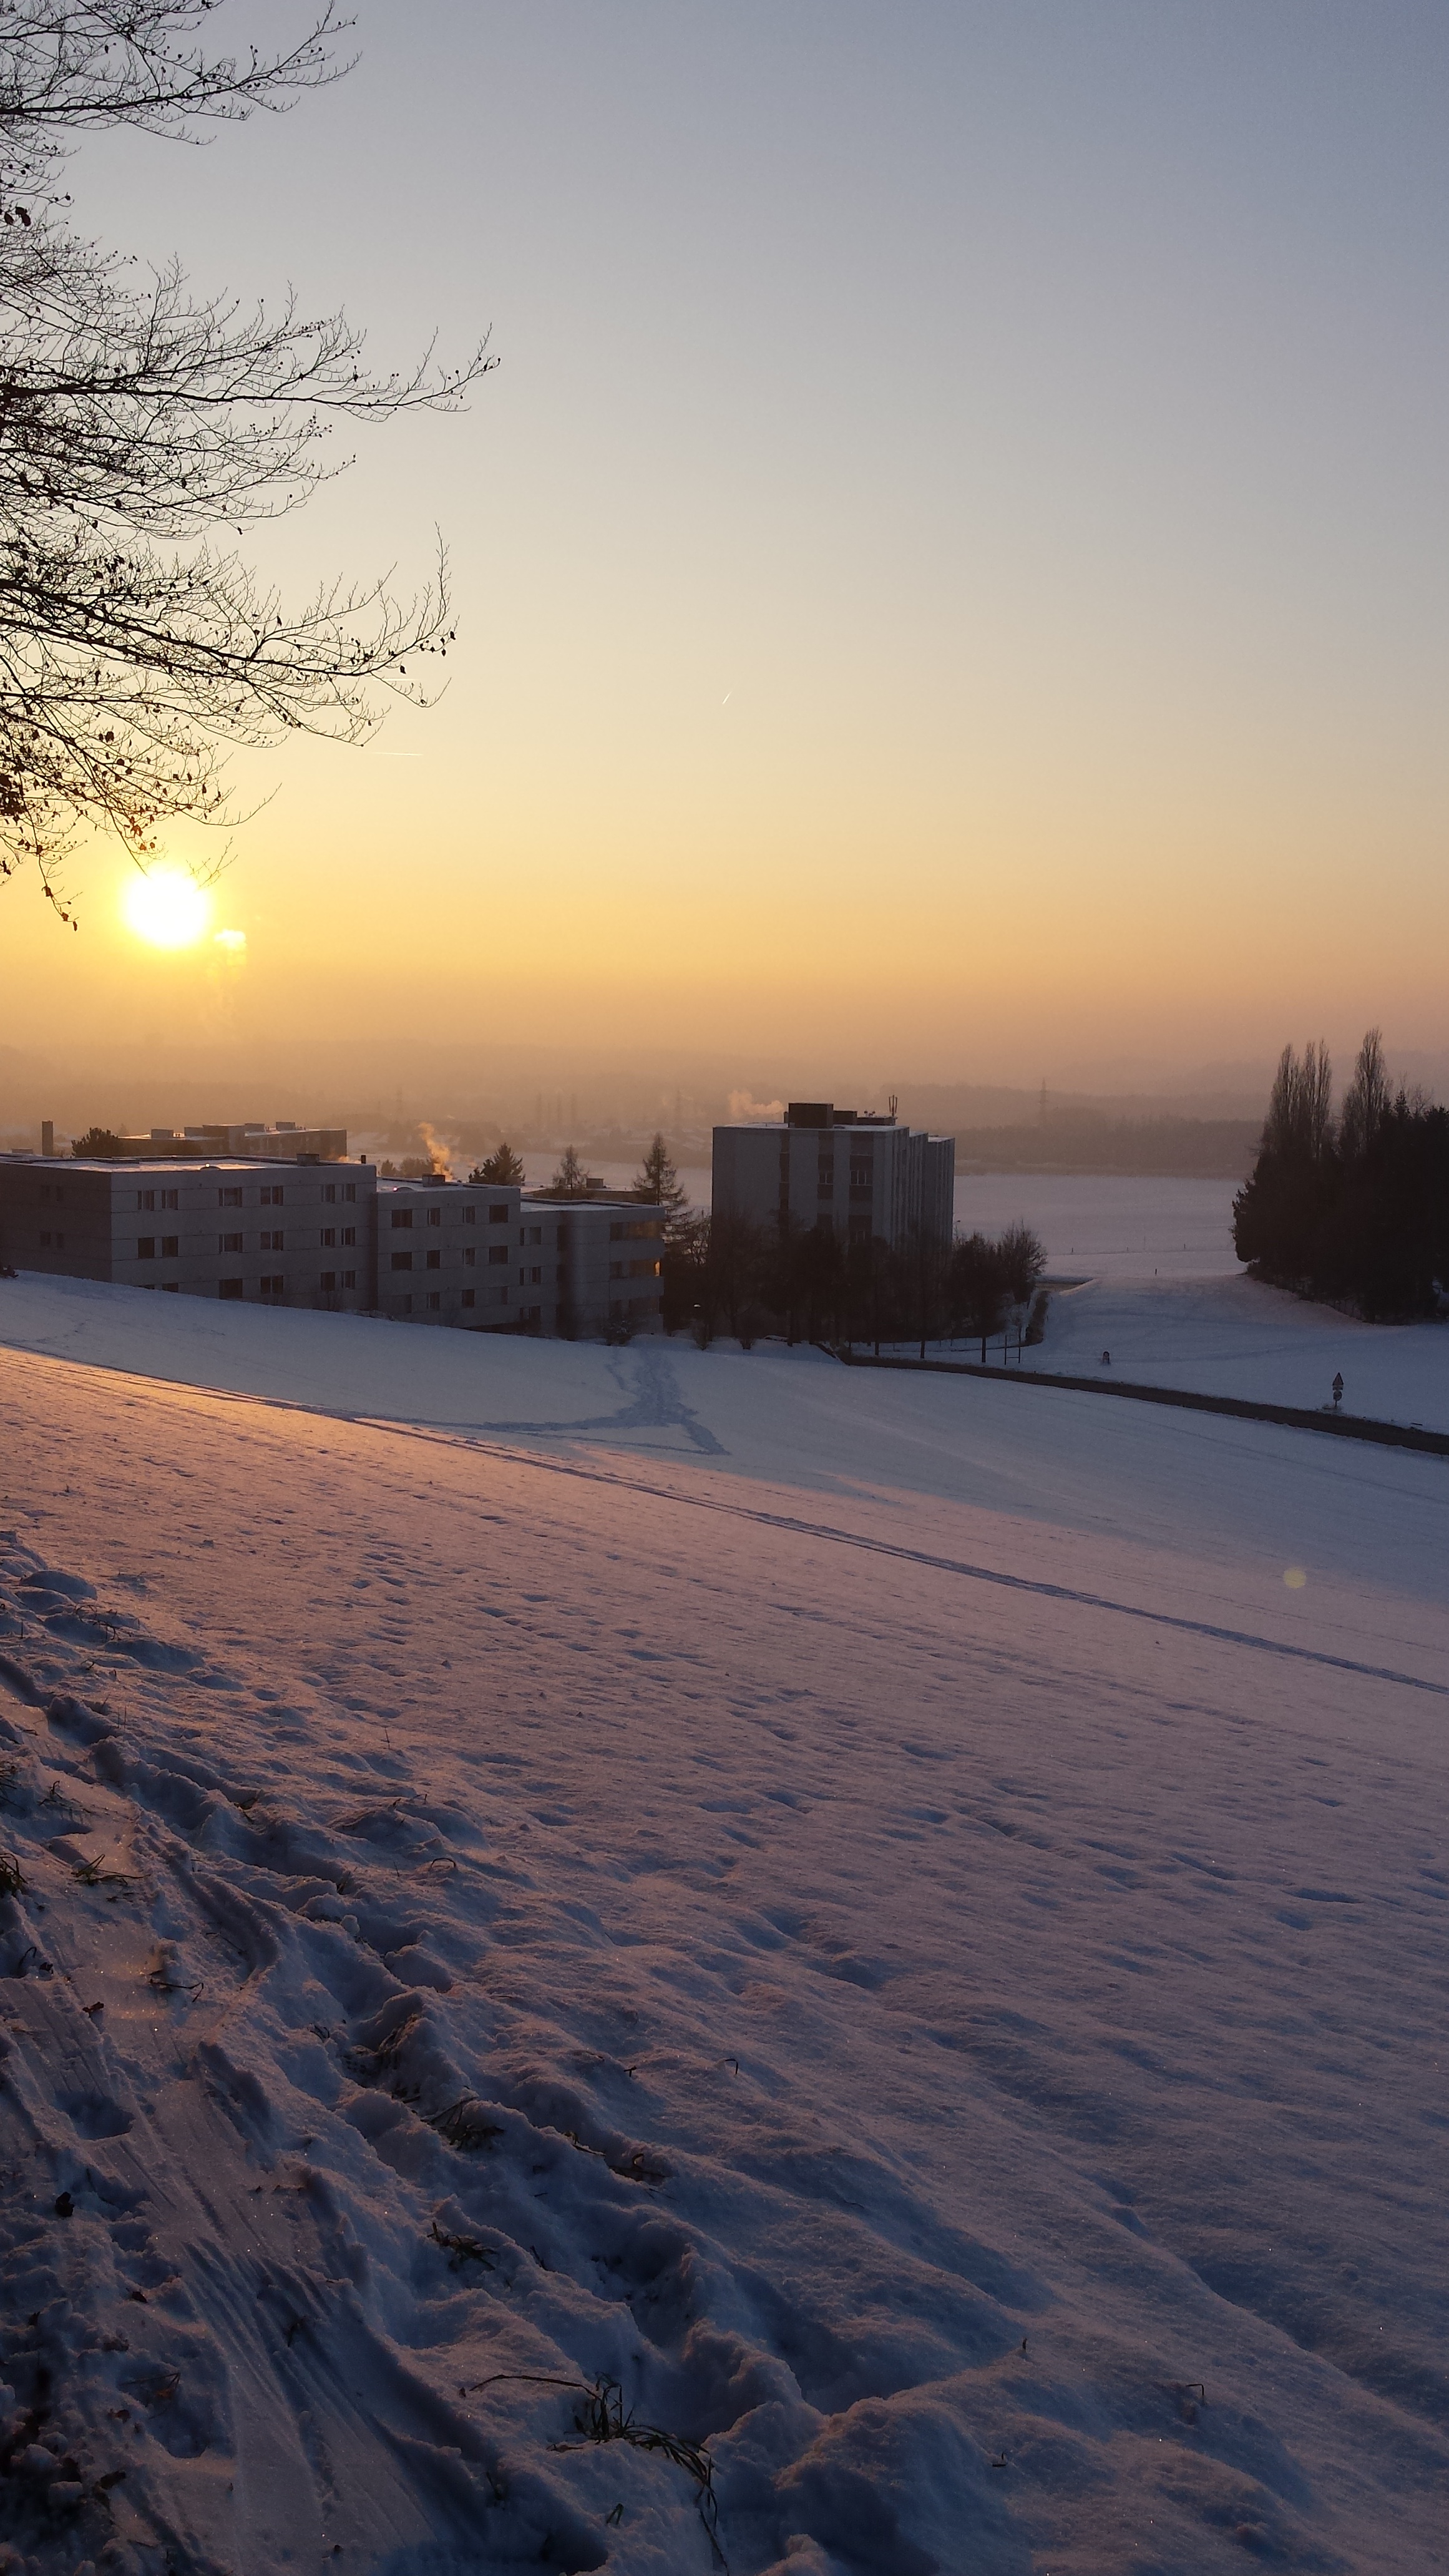
sea, horizon, snow, winter, cloud, sky, sun, sunrise, sunset, mist, sunlight, morning, hill, wave, frost, dawn, dusk, walk, ice, evening, reflection, weather, arctic, season, nevada, freezing, atmospheric phenomenon